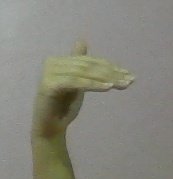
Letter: khaa